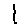
Label: 1